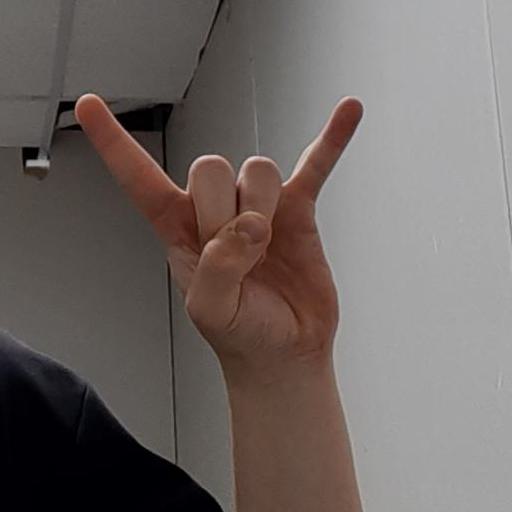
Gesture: rock